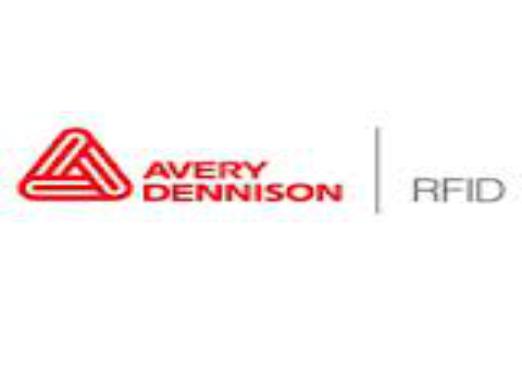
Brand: avery dennison-2
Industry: Others